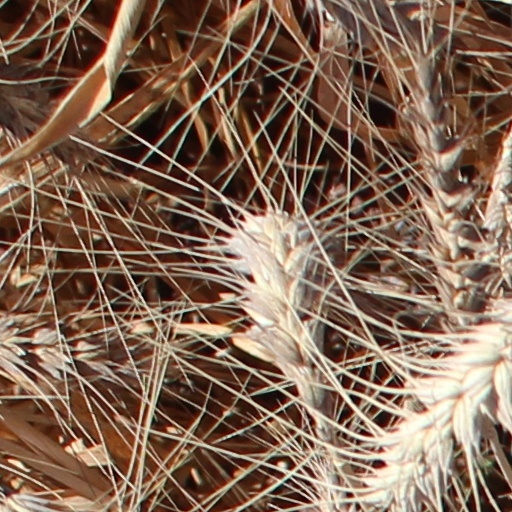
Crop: wheat